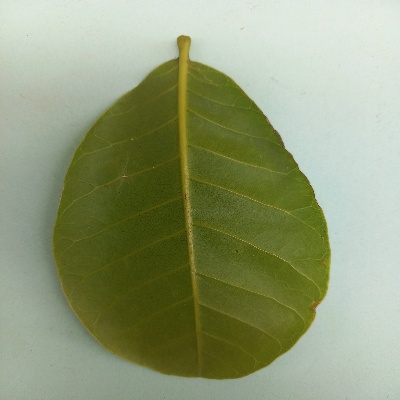
Crop: Cashew
Condition: healthy